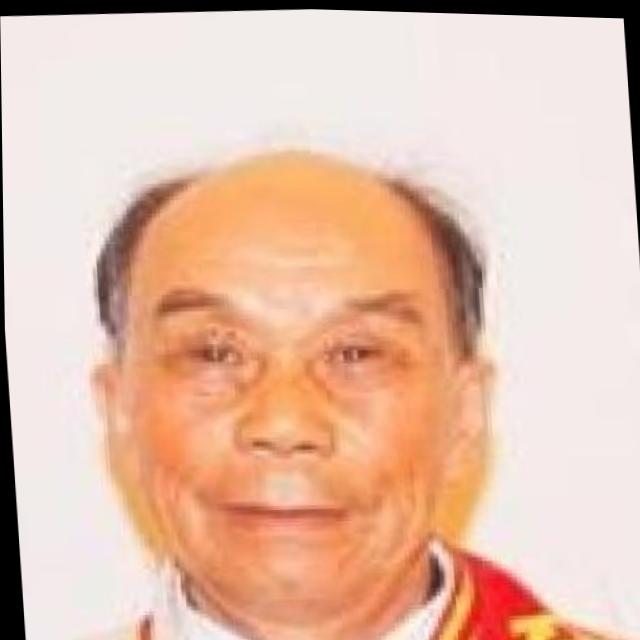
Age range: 65+